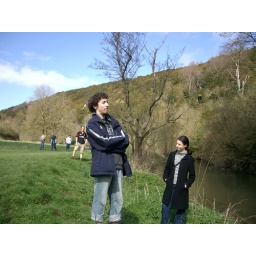
A trick of perspective by the river Mole from the base of Box HillTaken with a Pentax Optio S